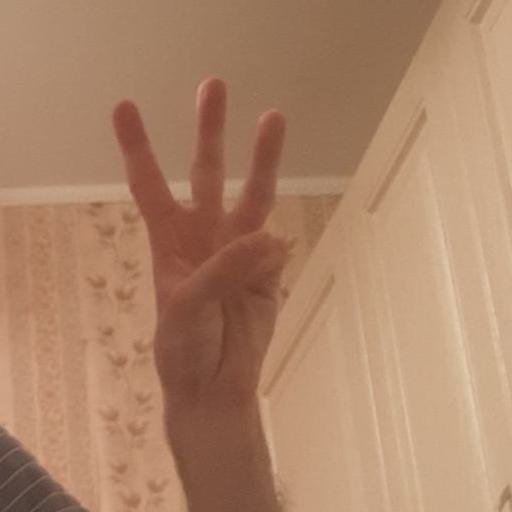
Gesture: three